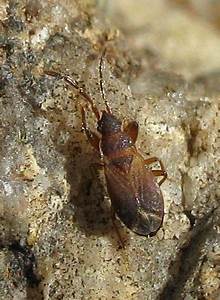
Label: ragno